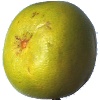
Label: Pomelo Sweetie 1